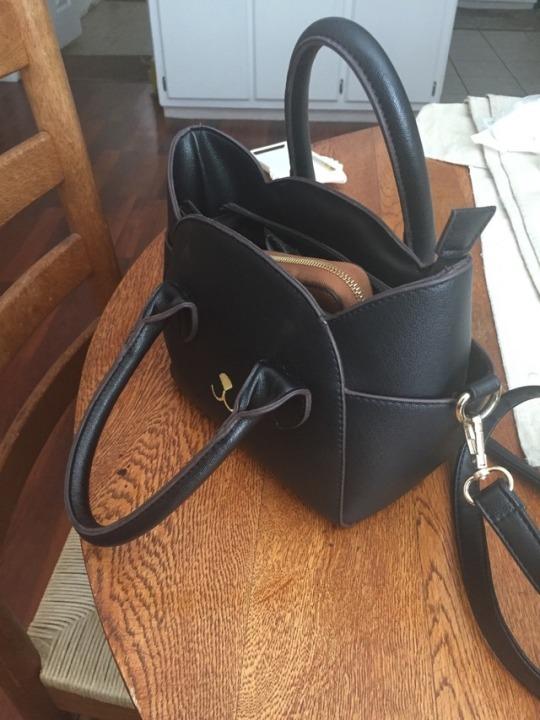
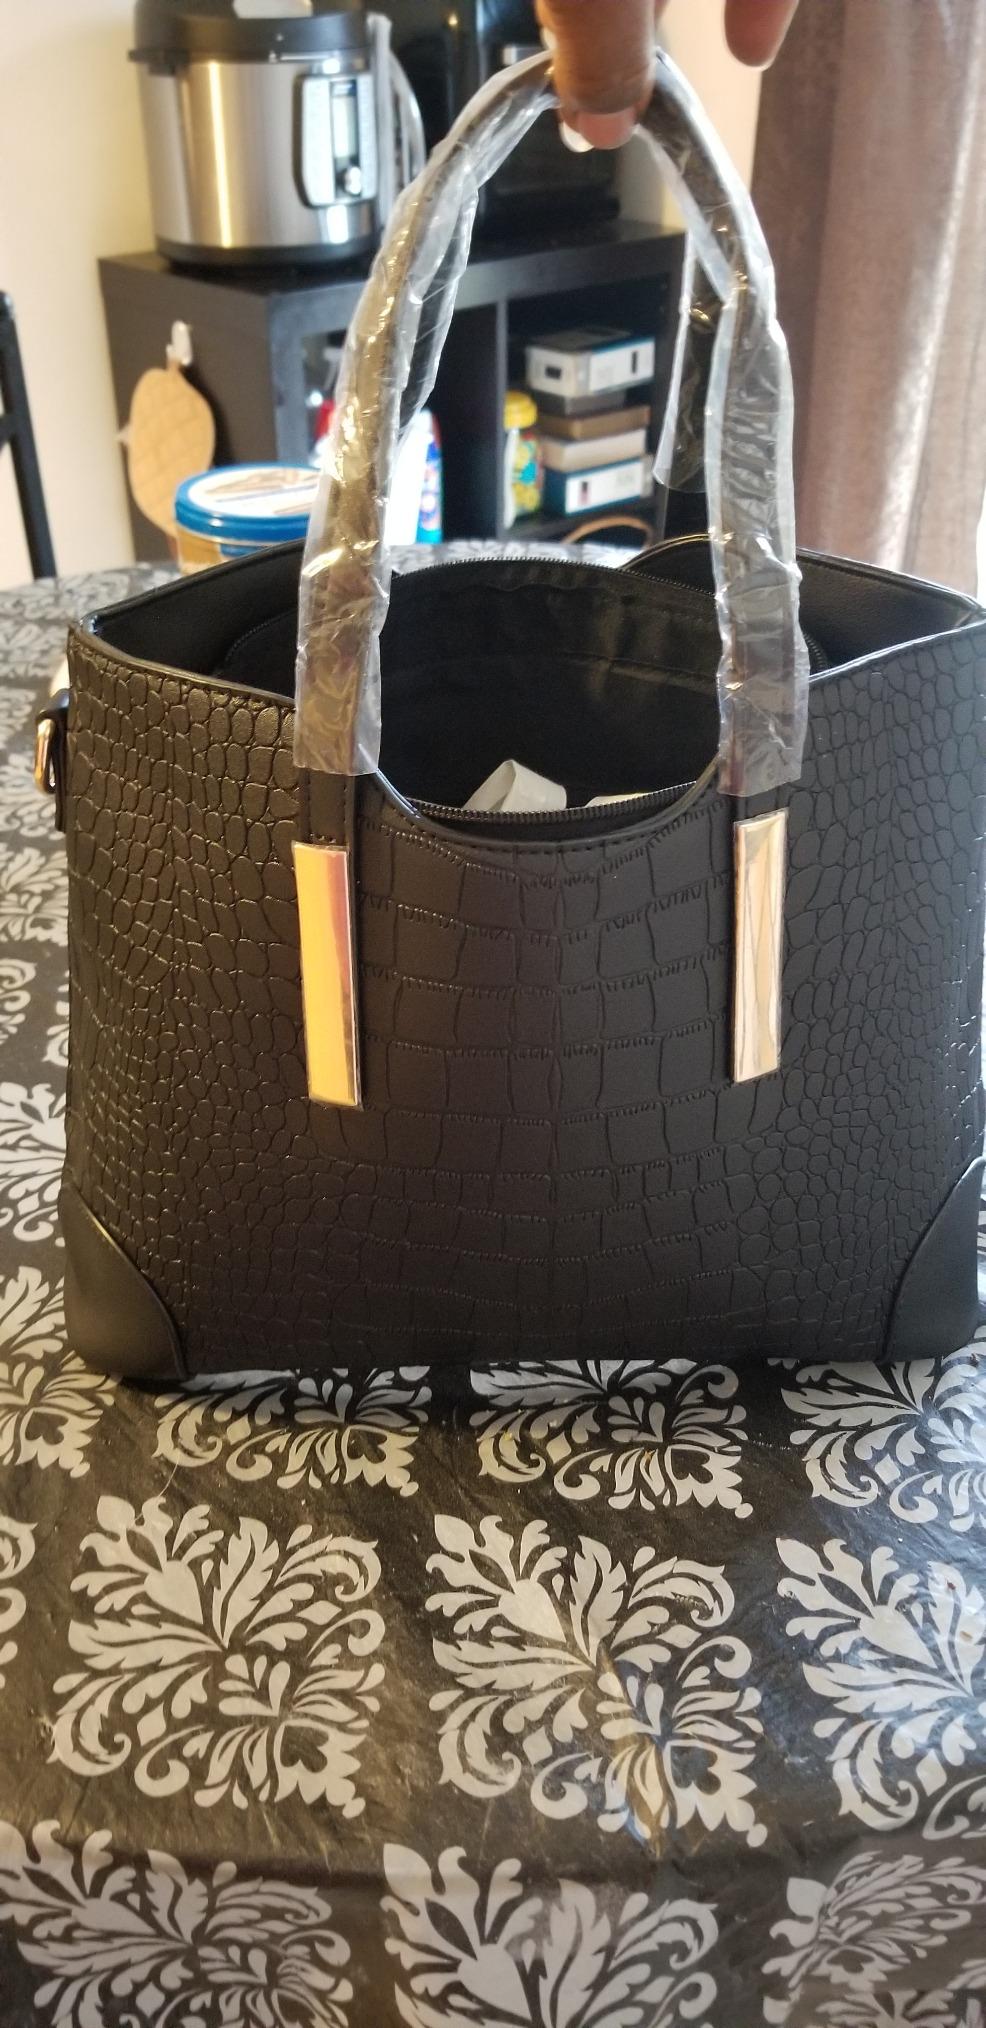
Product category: accessories_handbag
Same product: no